Harroun

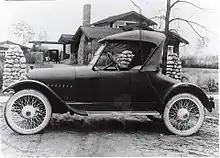
Harroun roadster

In the spring of 1918, the company got a government contract to produce 200,000 artillery shells during World War I. The plan was to produce cars and artillery shells together in the factory, but the government sent an arbitrary order limiting the factory to only 25 cars per day. Harroun produced 23,899 155 mm howitzer high-explosive, Mark I, Type B shells for the war. The shells weighed 93 pounds and were stamped with the letter "R", the only marking to indicate the maker. Shells were loaded onto the Detroit United Railway streetcar that ran through Wayne and whisked to Detroit, where they were filled and capped.